Kuroshio Current

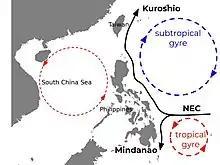
The North Equatorial Current (NEC) splits into the southward flowing Mindanao Current and the northward flowing Kuroshio Current.

The Kuroshio Current is home to thousands of fish species occupying nutrient rich and diverse waters in this region. This expansive biomass is influenced by elevated rates of primary production leading to large biomass in the lower trophic levels, facilitated by warmer local oceanic and atmospheric conditions. Resident fish of this area include reef fish like rabbitfish and parrotfish, pelagic fishes such as sardines, anchovies, mackerel, and sailfish, and higher trophic predators such as sharks.